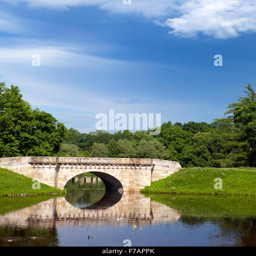
the old bridge in park